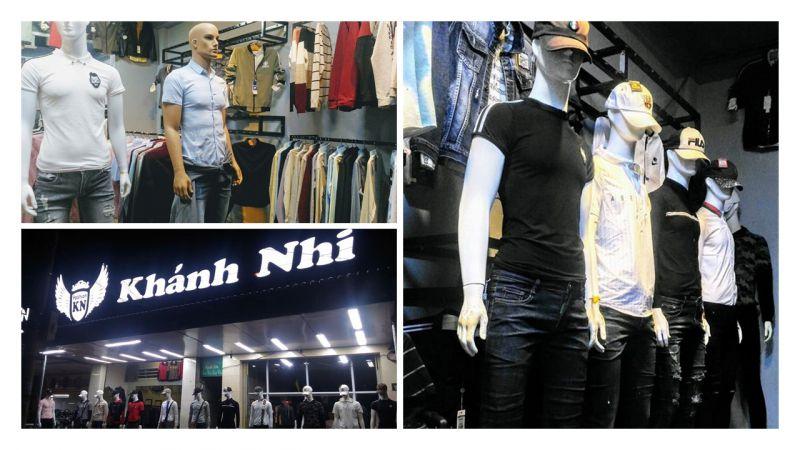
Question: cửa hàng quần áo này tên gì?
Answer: cửa hàng khánh nhi